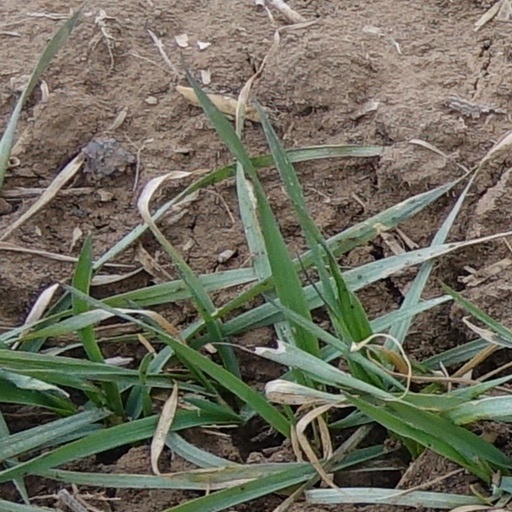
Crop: wheat